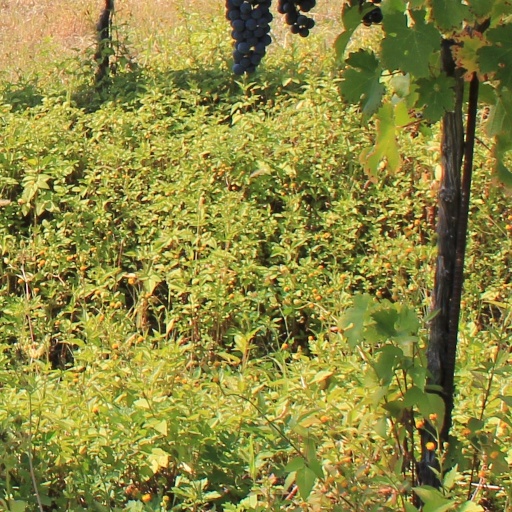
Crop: grape